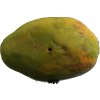
Label: papaya